Question: Please indicate a possible affordance area of the baseball bat that can be used for holding
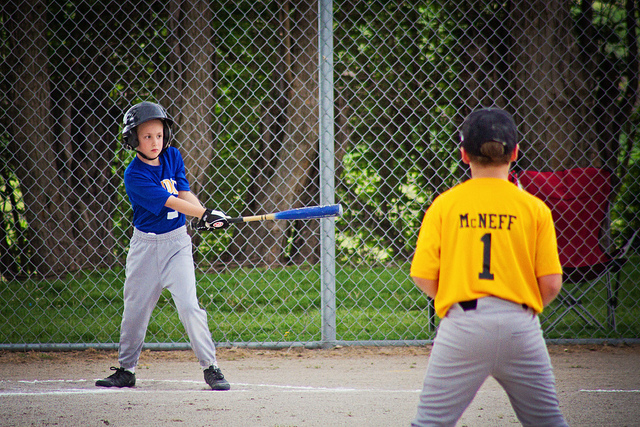
Answer: [182.5, 206, 272.5, 238]